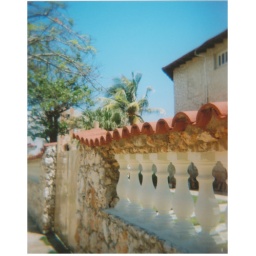
a fancy old rich person house in miramar, havana